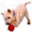
Label: dog